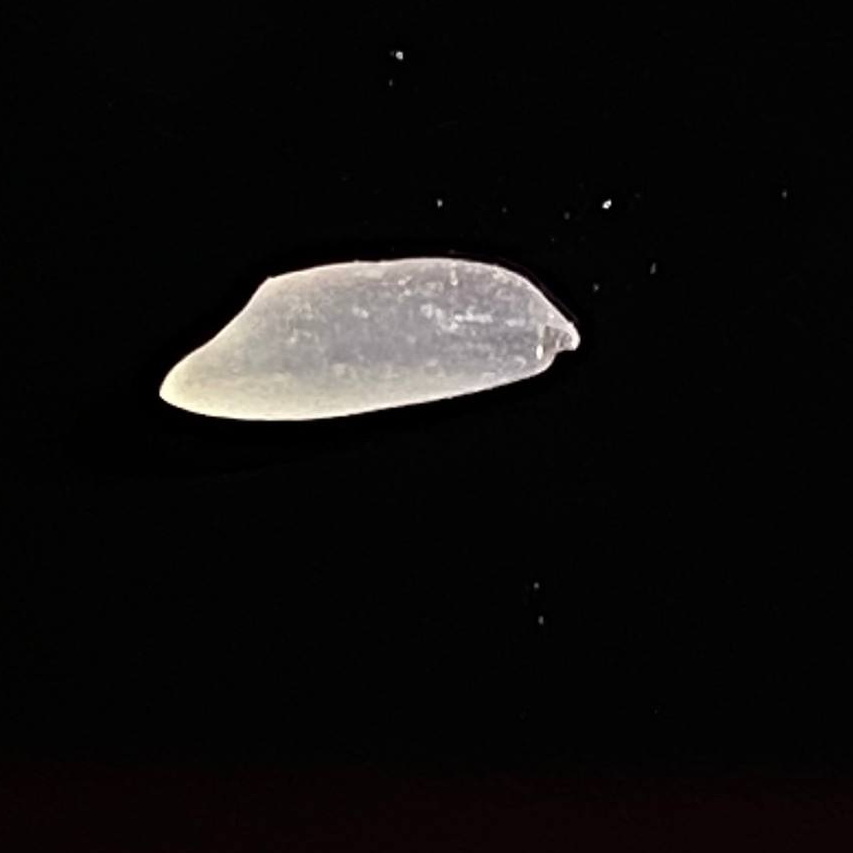
Rice variety: Katarivog